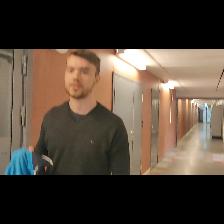
Label: Human